Mexican Border War

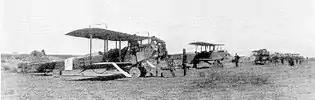
The 1st Aero Squadron in 1916 which was deployed during the expedition

The raiders of Glenn Springs and Boquillas took two captives with them when they withdrew across the border, Jesse Deemer and Monroe Payne, who were later rescued by American Army forces during a small cavalry expedition into Mexico. The expedition of eighty men, two wagons, and a car began on 8 May from Marathon, Texas, and was under the command of Colonel Frederick W. Sibley and Colonel George T. Langhorne. The rebels were held up at El Pino, Chihuahua, and at first Colonel Langhorne negotiated for the release of the two Americans; when this failed, he ordered his troops to embark his personal car and head for El Pino. Upon their arrival, the Villistas fled and Deemer and Payne were freed. During the operation which ended on 21 May, five Mexicans were killed in skirmishes with no American losses.